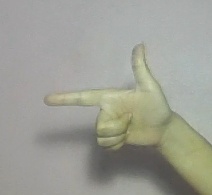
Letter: yaa